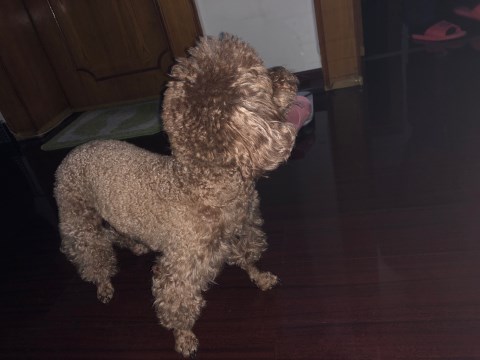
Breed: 7449-n000128-teddy